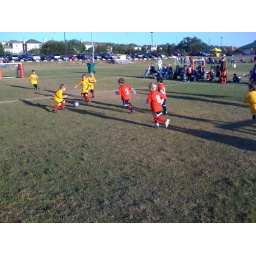
Nobody watches the ball go by with more style than my boy